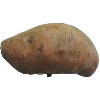
Label: potato_sweet